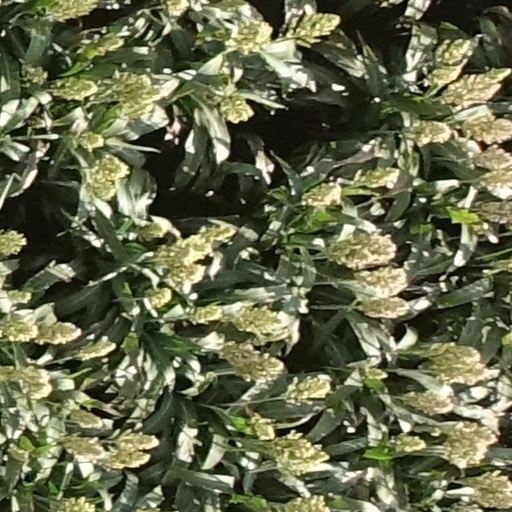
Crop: sorghum